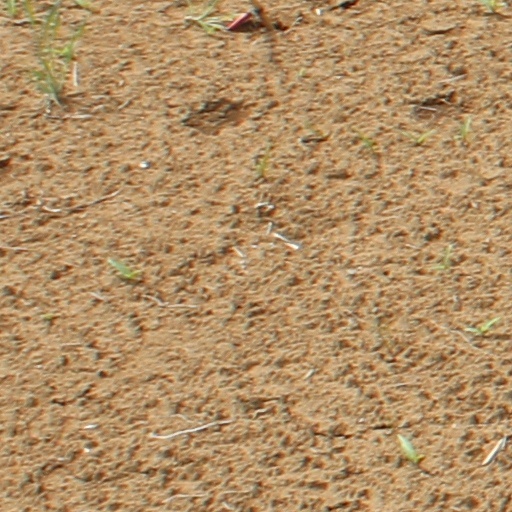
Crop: wheat